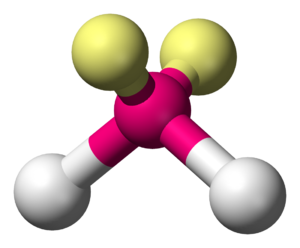
En chimie, une géométrie moléculaire coudée est la géométrie des molécules où un atome au centre est lié à deux atomes ou ligands, et peut posséder un à deux doublets non-liants autour de l’atome central.